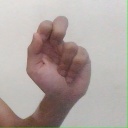
अक्षर: ढ